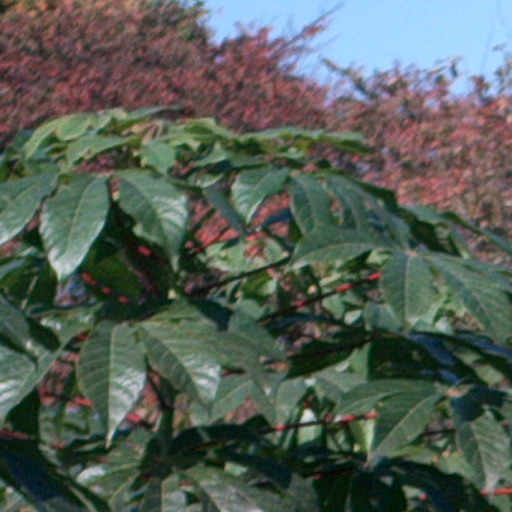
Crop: cassava